Huidong South railway station

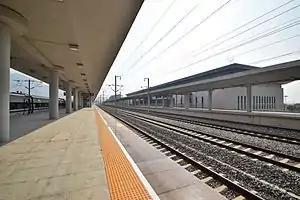

Huidong South railway station, formerly known as Huidong railway station before April 2023, is a railway station located in Huidong County, Huizhou City, Guangdong Province, China, on the Xiamen–Shenzhen railway operated by the China Railway Guangzhou Group, China Railway Corporation.